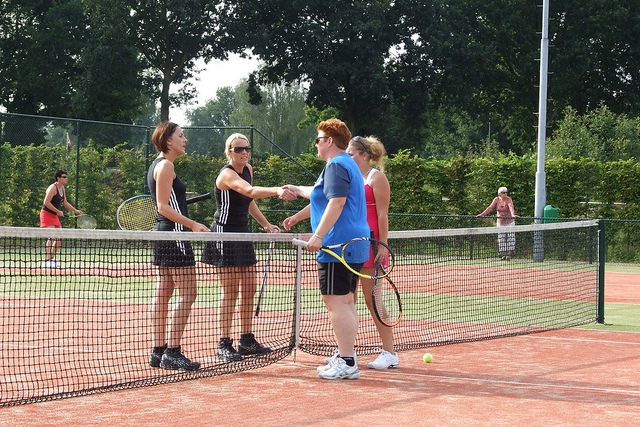
user: Given an image and a question. Answer the question in a short answer. Question: What are the people doing here? Short Answer:
assistant: play tennis